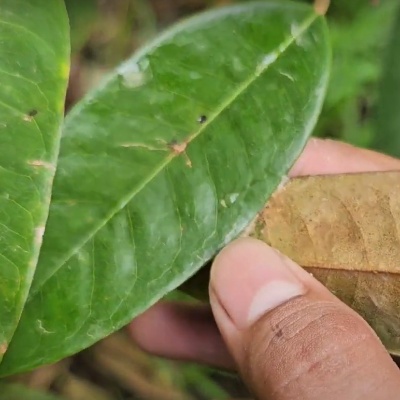
Label: Leaf_Rhizoctonia